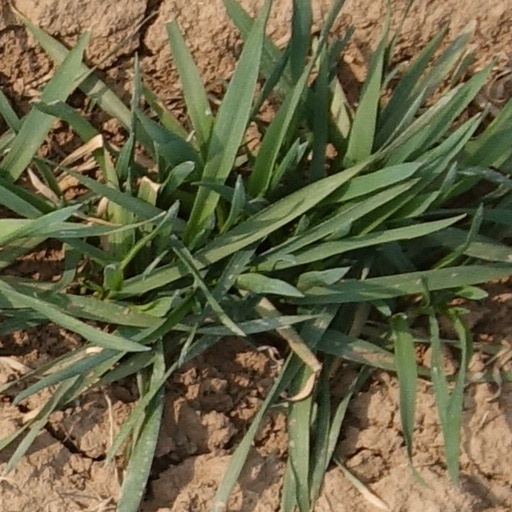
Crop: wheat